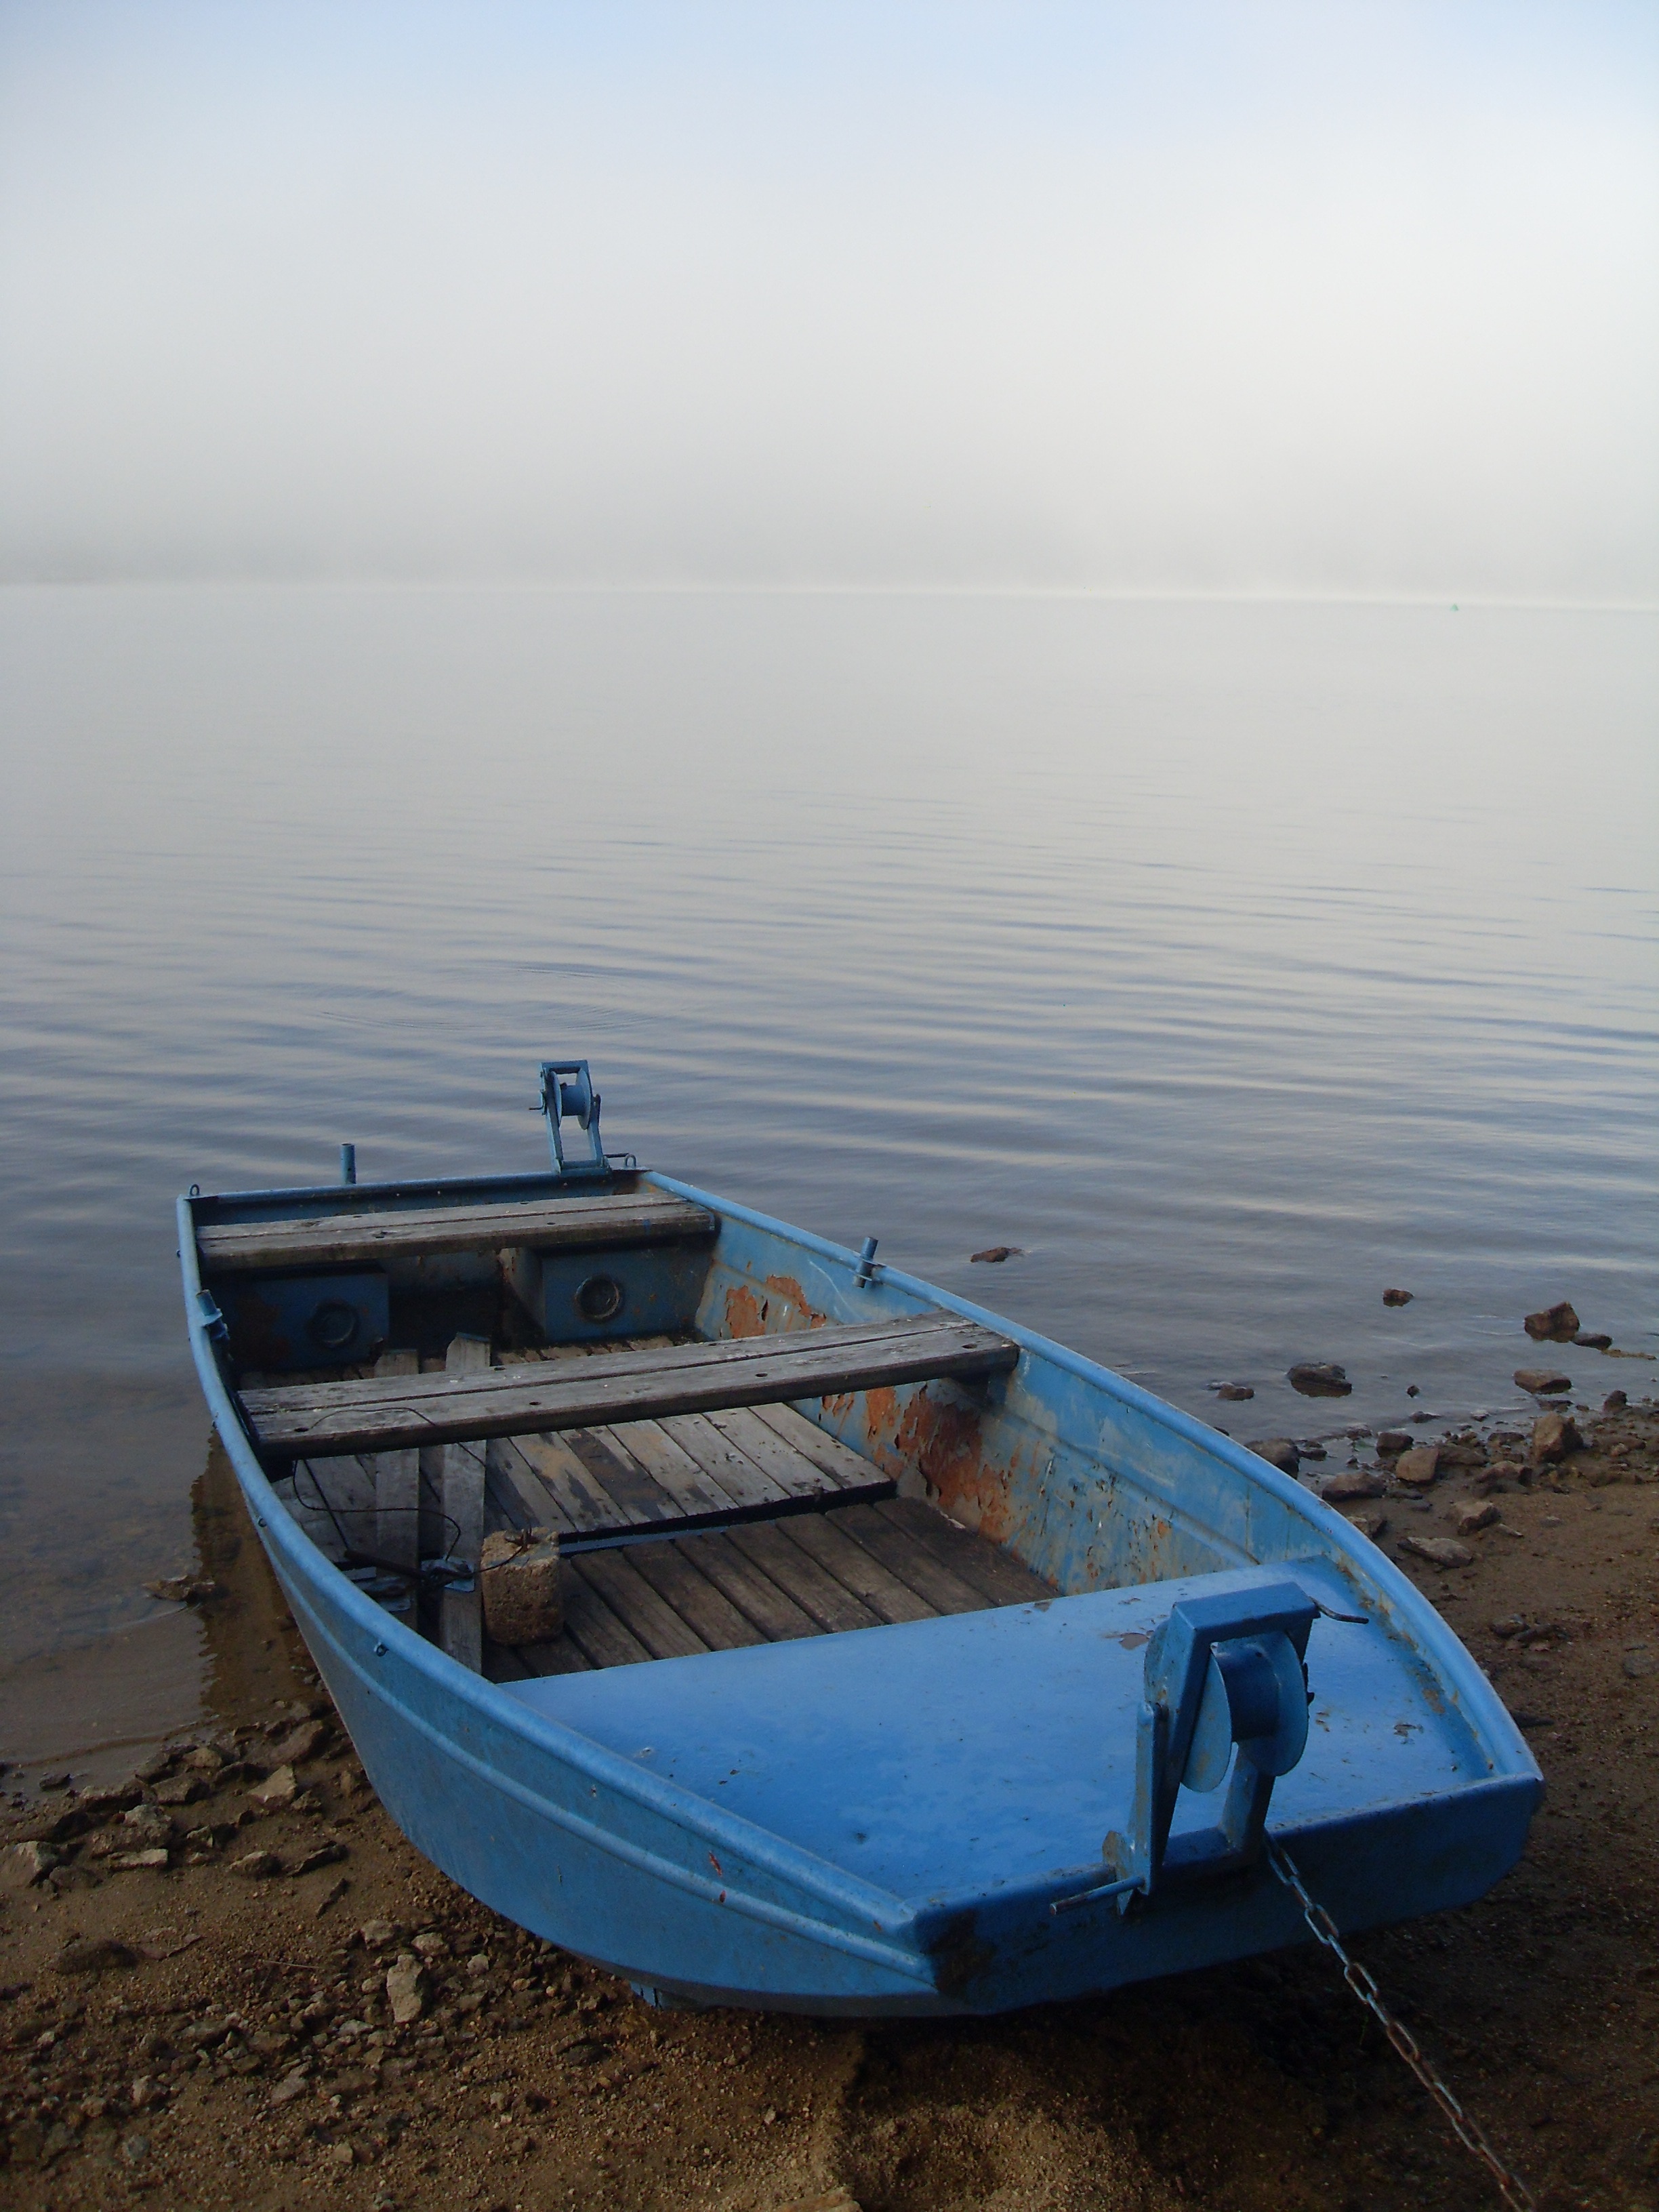
sea, coast, ocean, fog, boat, lake, ship, vehicle, yacht, bay, blue, motorboat, boating, watercraft, ecosystem, fishing vessel, dinghy, lipno, skiff, watercraft rowing